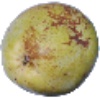
Label: pear_williams